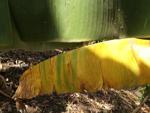
Label: xamthomonas